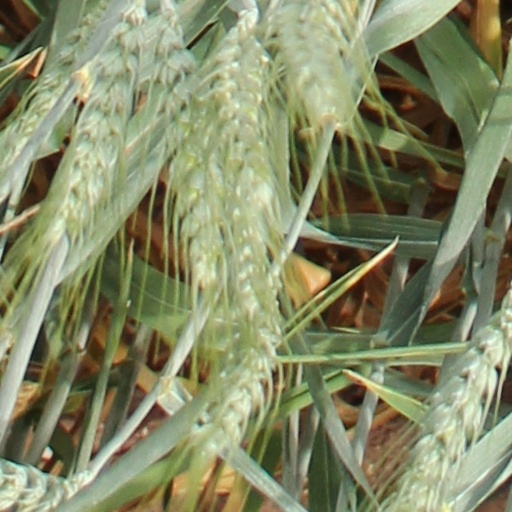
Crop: wheat